Baseball cap

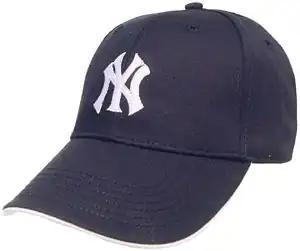
A New York Yankees baseball cap

A baseball cap is a type of soft hat with a rounded crown and a stiff bill projecting in front.